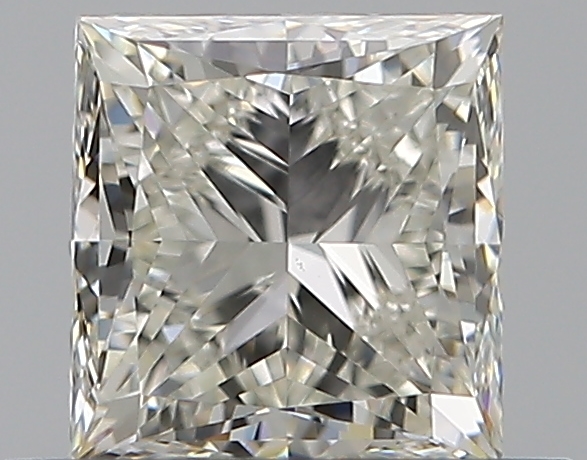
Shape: princess
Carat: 0.7
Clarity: VS1
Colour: J
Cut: GD
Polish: EX
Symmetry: VG
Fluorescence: N
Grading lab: GIA
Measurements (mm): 4.67 x 4.45 x 3.45